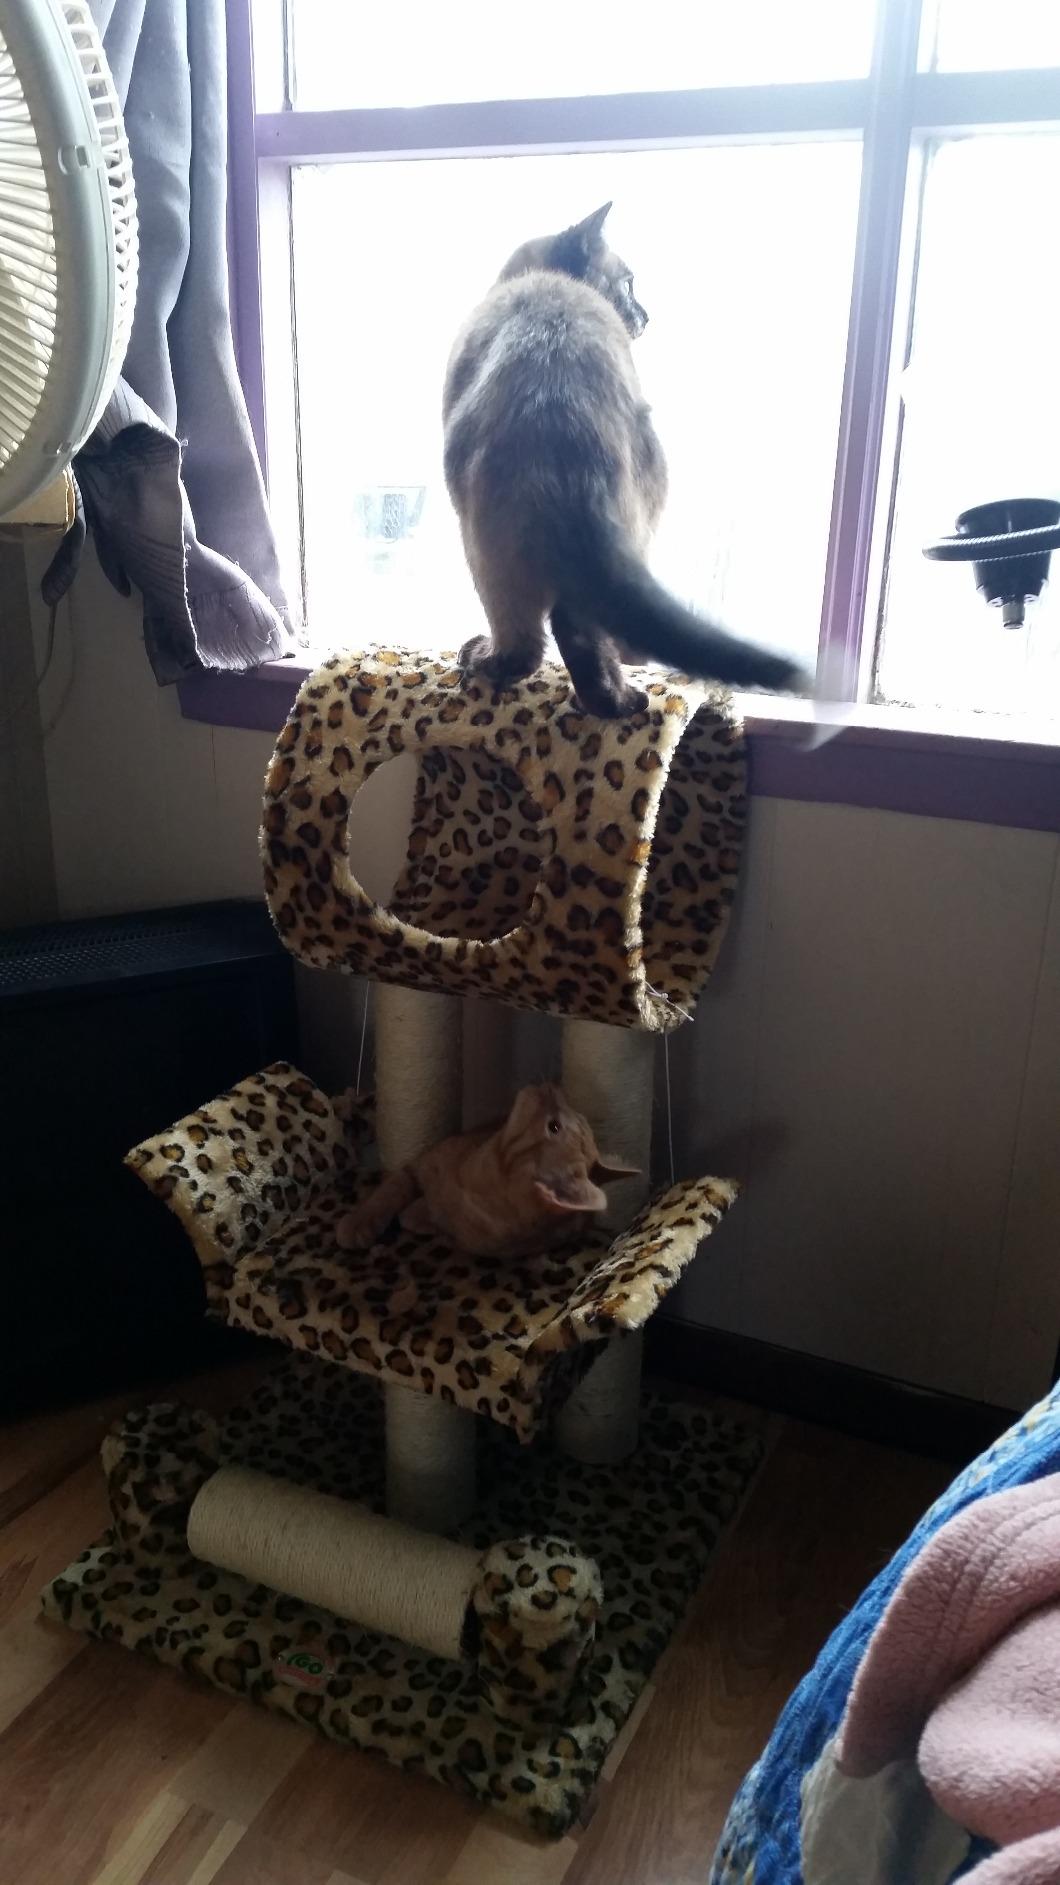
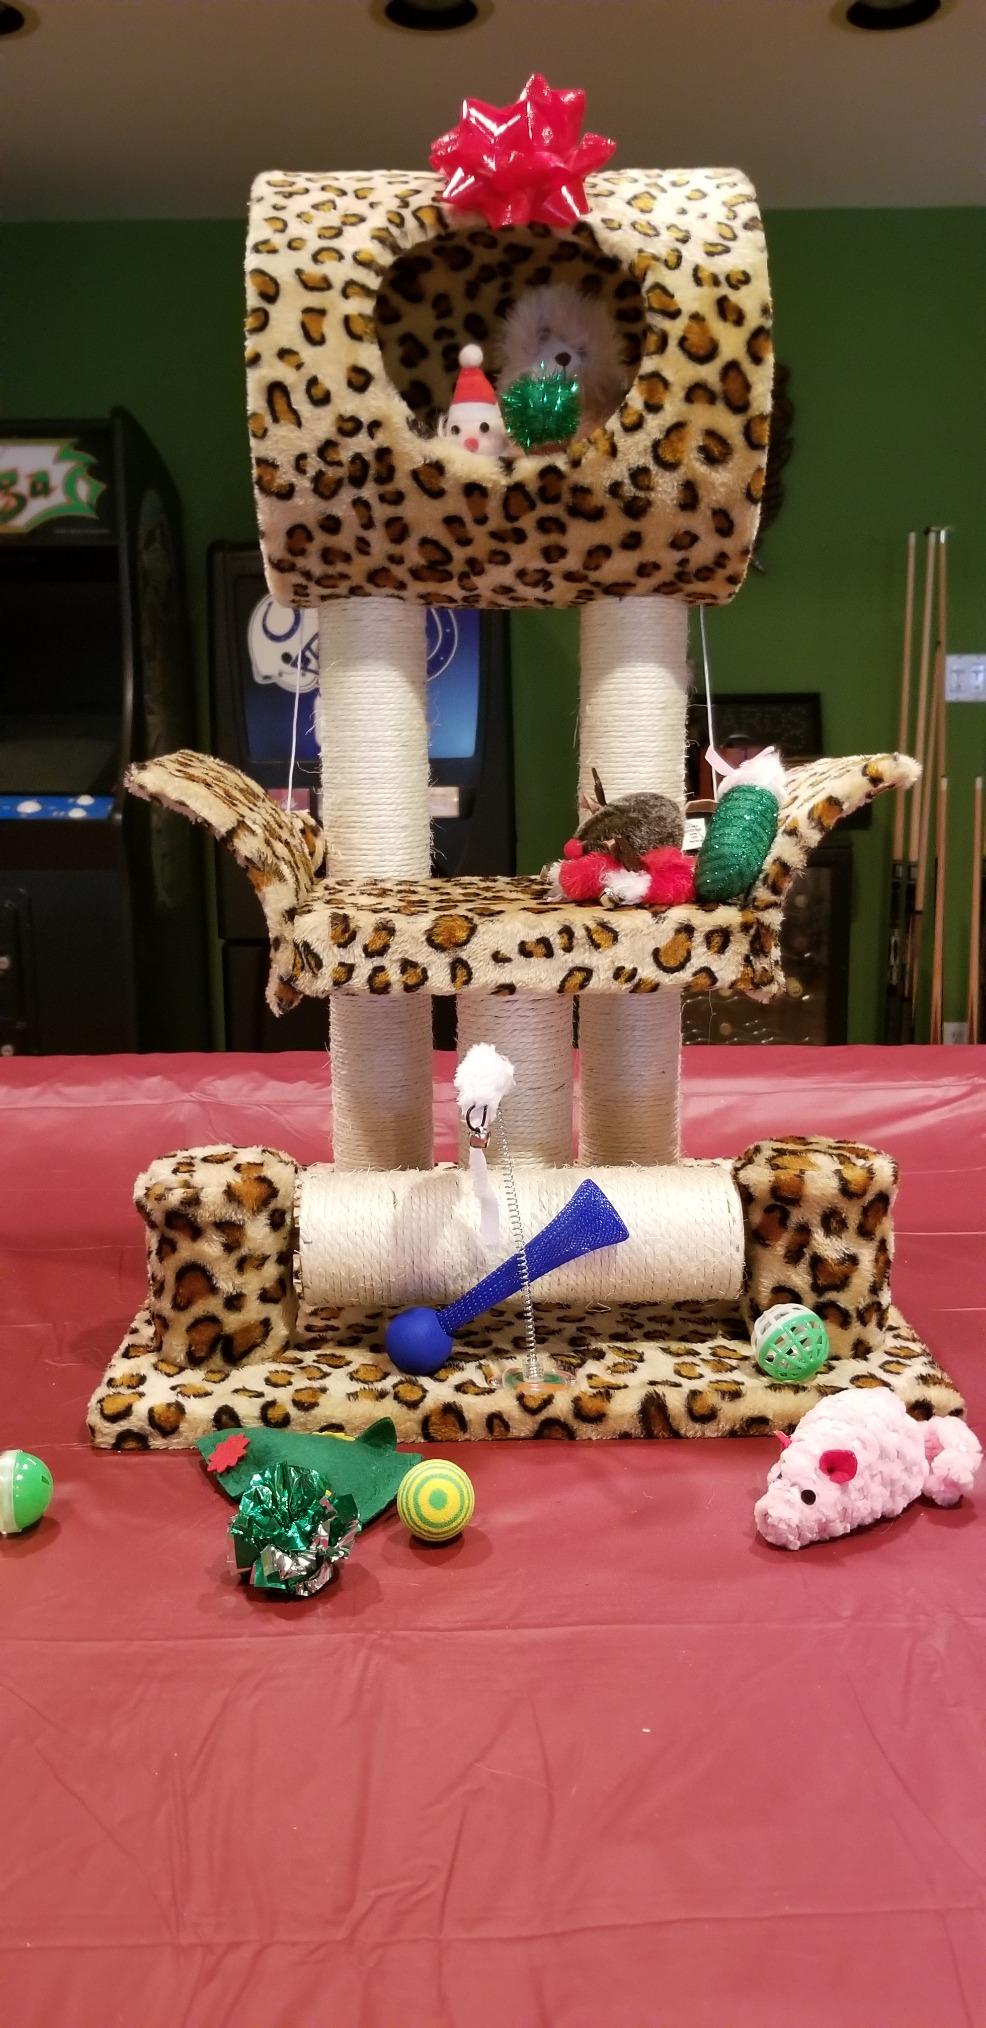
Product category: items_cat tree
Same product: yes